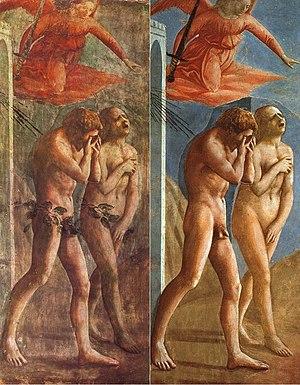
La science est l'ensemble des connaissances et études d'une valeur universelle, caractérisées par un objet et une méthode fondée sur des observations objectives vérifiables et des raisonnements rigoureux. On la divise communément en différents domaines qualifiés de sciences.
"La conservation-restauration de peinture remplace le terme de ""restauration"" pour dénommer une discipline dédiée à l'examen et à la prise de mesures afin de conserver et restaurer des peintures quel que soit leur support.
En art, la restauration désigne les interventions et traitements servant à rétablir un état historique donné et, par là, à améliorer la lisibilité et l'intégrité esthétique d'un objet ou d'un bâtiment ou, le cas échéant, rendre son utilisation à nouveau possible. Le concept de « conservation-restauration » est désormais privilégié par rapport à celui de « restauration » pour désigner une discipline destinée à l'examen matériel des biens culturels, et à la prise de mesures, directe ou indirecte, afin de freiner leur processus d'altération et améliorer leur lisibilité. Cette terminologie s'est imposée grâce au travail des membres du Conseil international des musées et du Conseil international des monuments et des sites durant la seconde moitié du XXᵉ siècle, durant laquelle des principes méthodologiques et une terminologie commune se sont diffusés au niveau international. La distinction entre « conservation-restauration » et « restauration » permet d'éviter des raccourcis rapides, qui limiteraient le rôle de la conservation-restauration à un simple travail d'amélioration de la lisibilité d'un bien culturel.
La chapelle Brancacci se situe à l'extrémité du transept droit de l'église Santa Maria del Carmine de Florence. Elle a été fondée en 1386 par le riche drapier Piero di Piuvichese Brancacci pour honorer l'apôtre Pierre, son saint patron.
Une feuille de vigne, initialement feuille de figuier, est un voile de pudeur sur une action ou une chose embarrassante ou déplaisante, en référence métaphorique à la Genèse biblique, où Adam et Ève utilisent des feuilles de figuier pour dissimuler leur « nudité » après avoir mangé le fruit de l'arbre de la connaissance du bien et du mal, prenant ainsi conscience de leur « indécence ». L'usage d'une feuille de vigne, bien que moins couvrante, en place de celle du figuier pour masquer le sexe des représentations de nus est apparu d'abord en Italie à partir de la renaissance. Dans la plupart des langues, l'expression « feuille de figuier » s'est maintenue.
Tommaso di Giovanni Cassai, dit Masaccio, né à San Giovanni Altura le 21 décembre 1401 et mort à Rome vers 1428, est un peintre florentin fondamental considéré comme l'un des pionniers et des plus grands peintres de la Renaissance.
La censure est la limitation arbitraire ou doctrinale de la liberté d'expression de chacun. Elle passe par l'examen du détenteur d'un pouvoir sur des publications, des pièces de théâtre, des films ou diverses œuvres d'art, avant d'en permettre la production et la diffusion au public. Par extension, la censure désigne différentes formes d'atteintes à la liberté d'expression et de création, avant et/ou après leur diffusion. La censure politique est différente de la censure indirecte, non officielle, mais sous forme de pression, en particulier une forme de censure économique ; les phénomènes d'autocensure peuvent également être ajoutés.
La vulve est la partie externe du système reproducteur féminin. L'organe comprend entre autres le mont du pubis, les grandes lèvres, les petites lèvres, le clitoris, le bulbe du vestibule, le vestibule vulvaire, le méat urétral, l'ouverture vaginale, les glandes de Bartholin et les glandes de Skene. La vulve protège le vagin et indirectement l'utérus par ses lèvres vaginales internes et externes. Les muscles du plancher pelvien soutiennent les structures de la vulve ; d'autres muscles du triangle urogénital apportent également soutien.